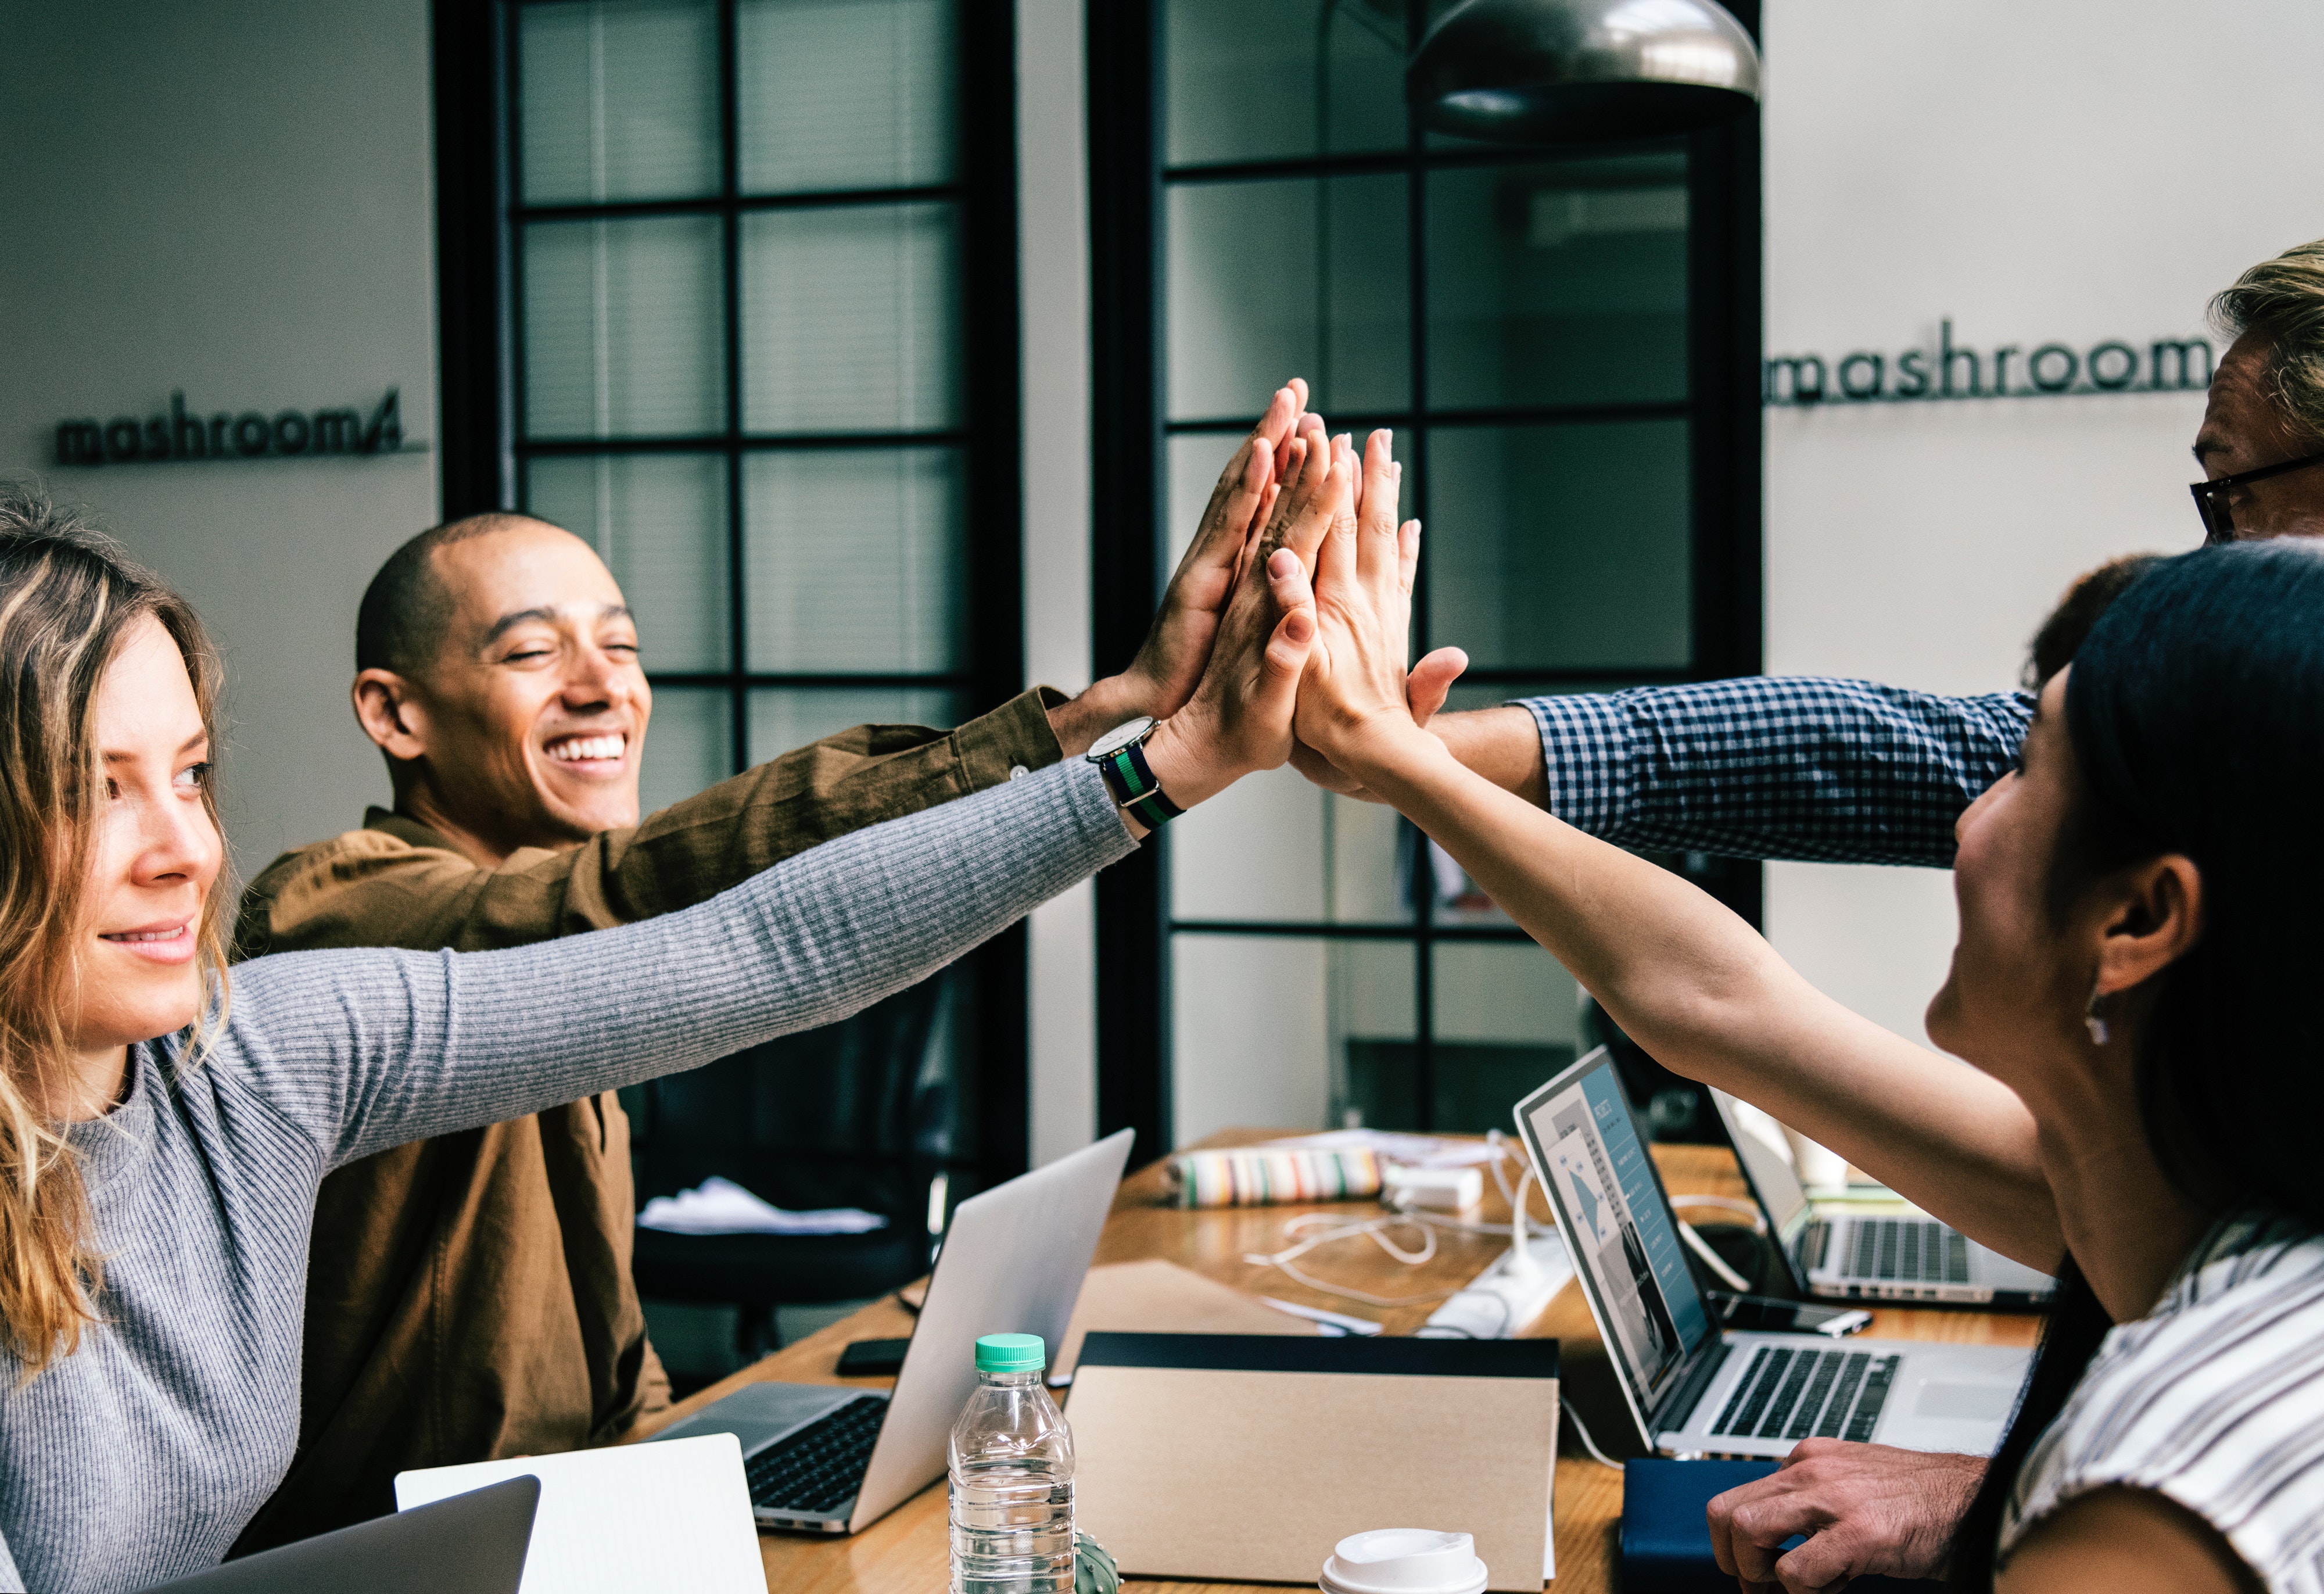
communication, conversation